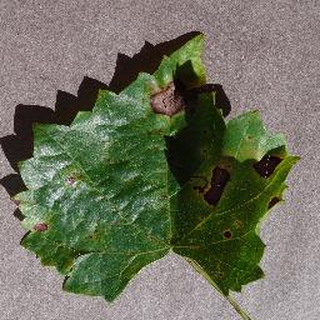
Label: grape_black_rot